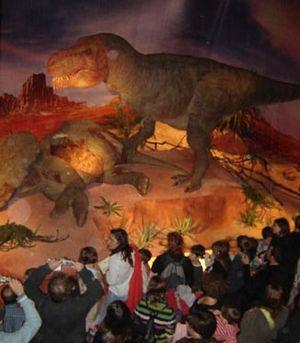
Le Palais de la découverte est un musée et centre culturel scientifique parisien. Il est installé sur 25 000 m² dans l'aile ouest du Grand Palais, dans le 8ᵉ arrondissement.